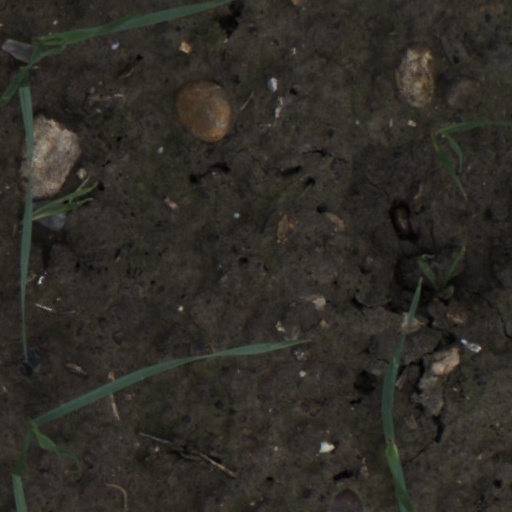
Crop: wheat